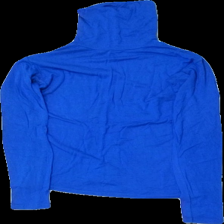
View: front
Type: Top
Category: Ladies
Brand: Not in the list
Colors: Blue
Material: 100% viskos
Cut: Turtle neck
Season: All
Damage: luddig
Damage location: top center
Damage 2: luddig
Damage 2 location: middle center
Damage 3: luddig
Damage 3 location: middle center
Price range: <50
Recommended usage: Export
Description: långärmad tröja